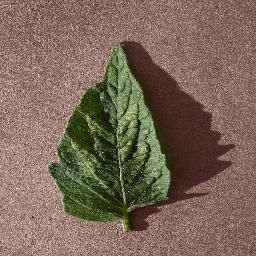
Label: Tomato___Spider_mites Two-spotted_spider_mite